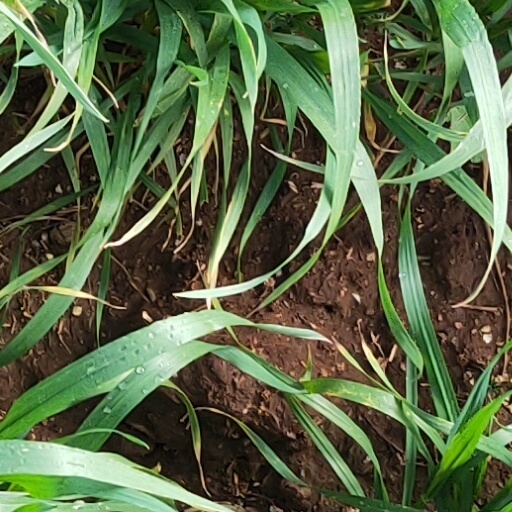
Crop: wheat